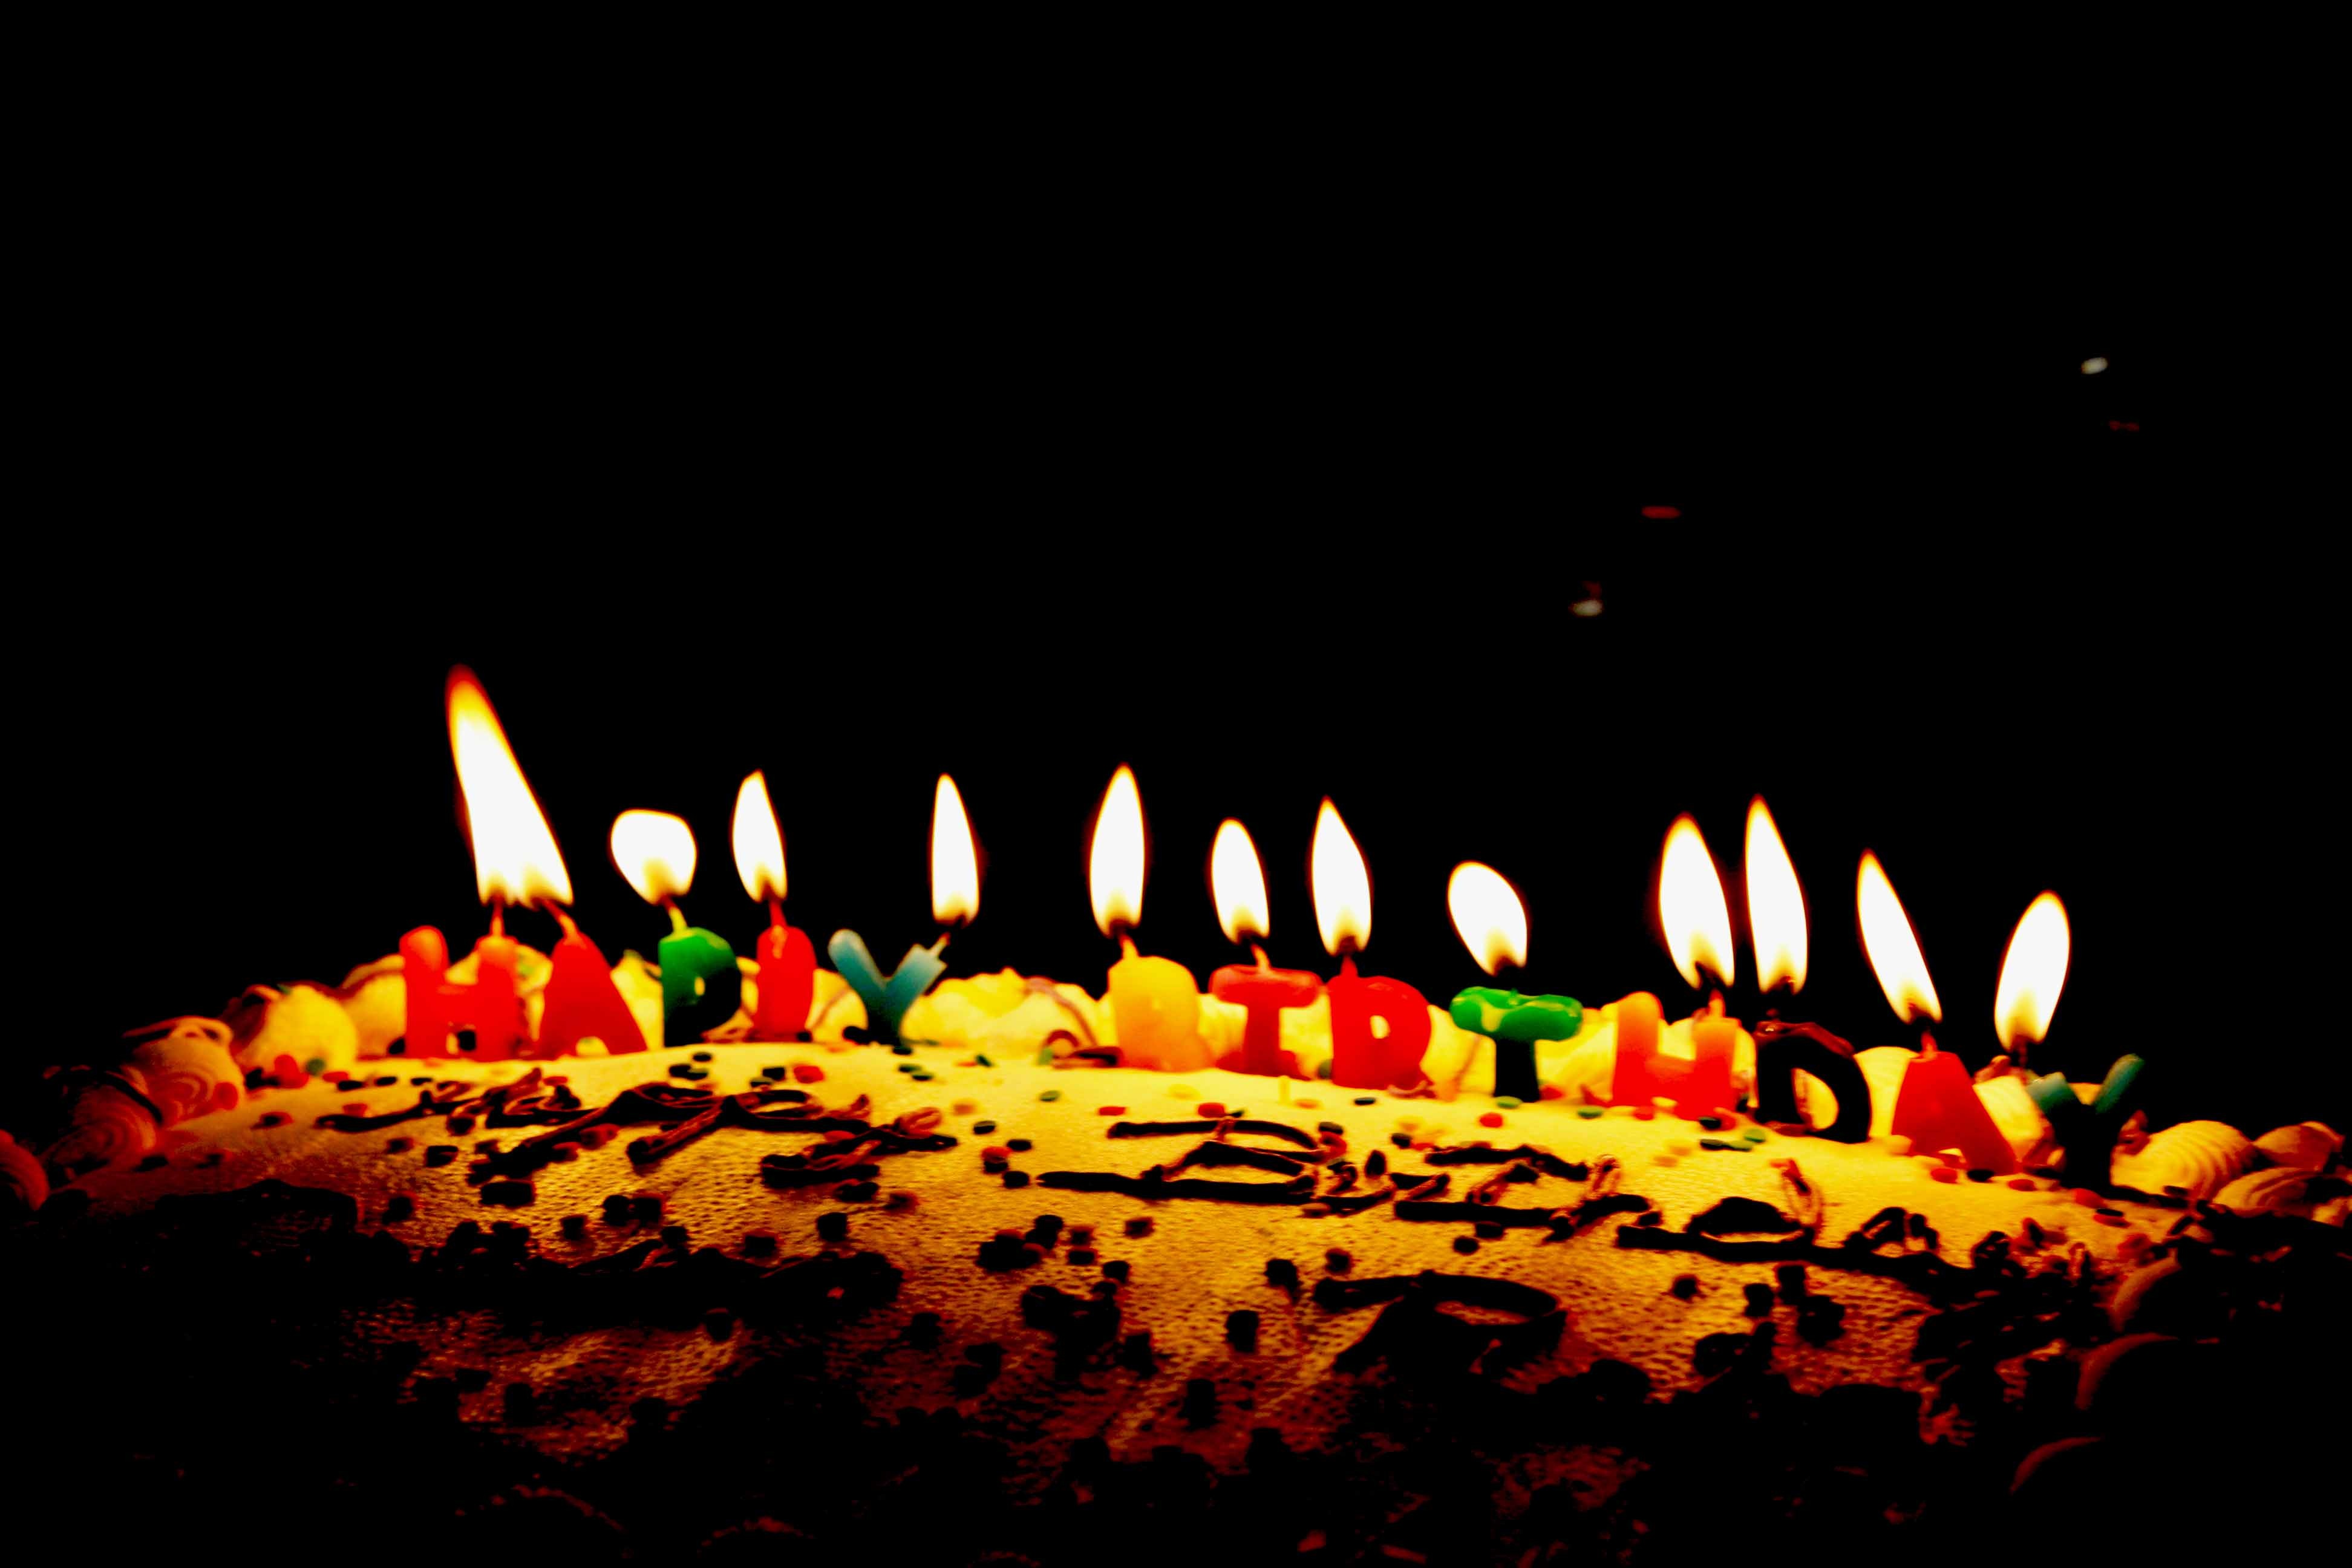
night, flower, celebration, flame, darkness, lighting, happy birthday, party, anniversary, birthday, surprise, mid autumn festival